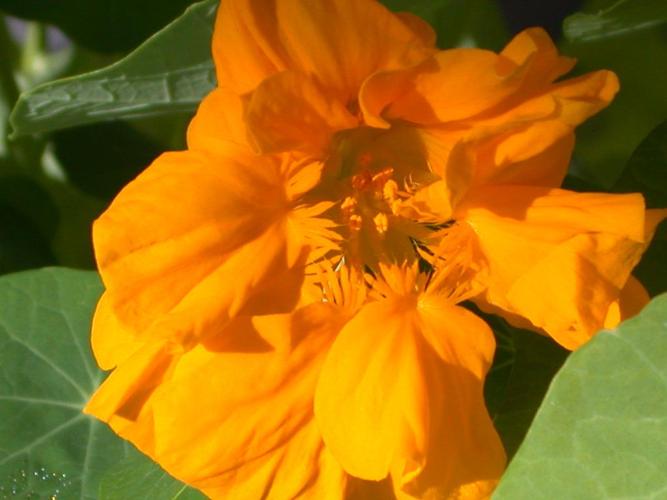
Label: watercress